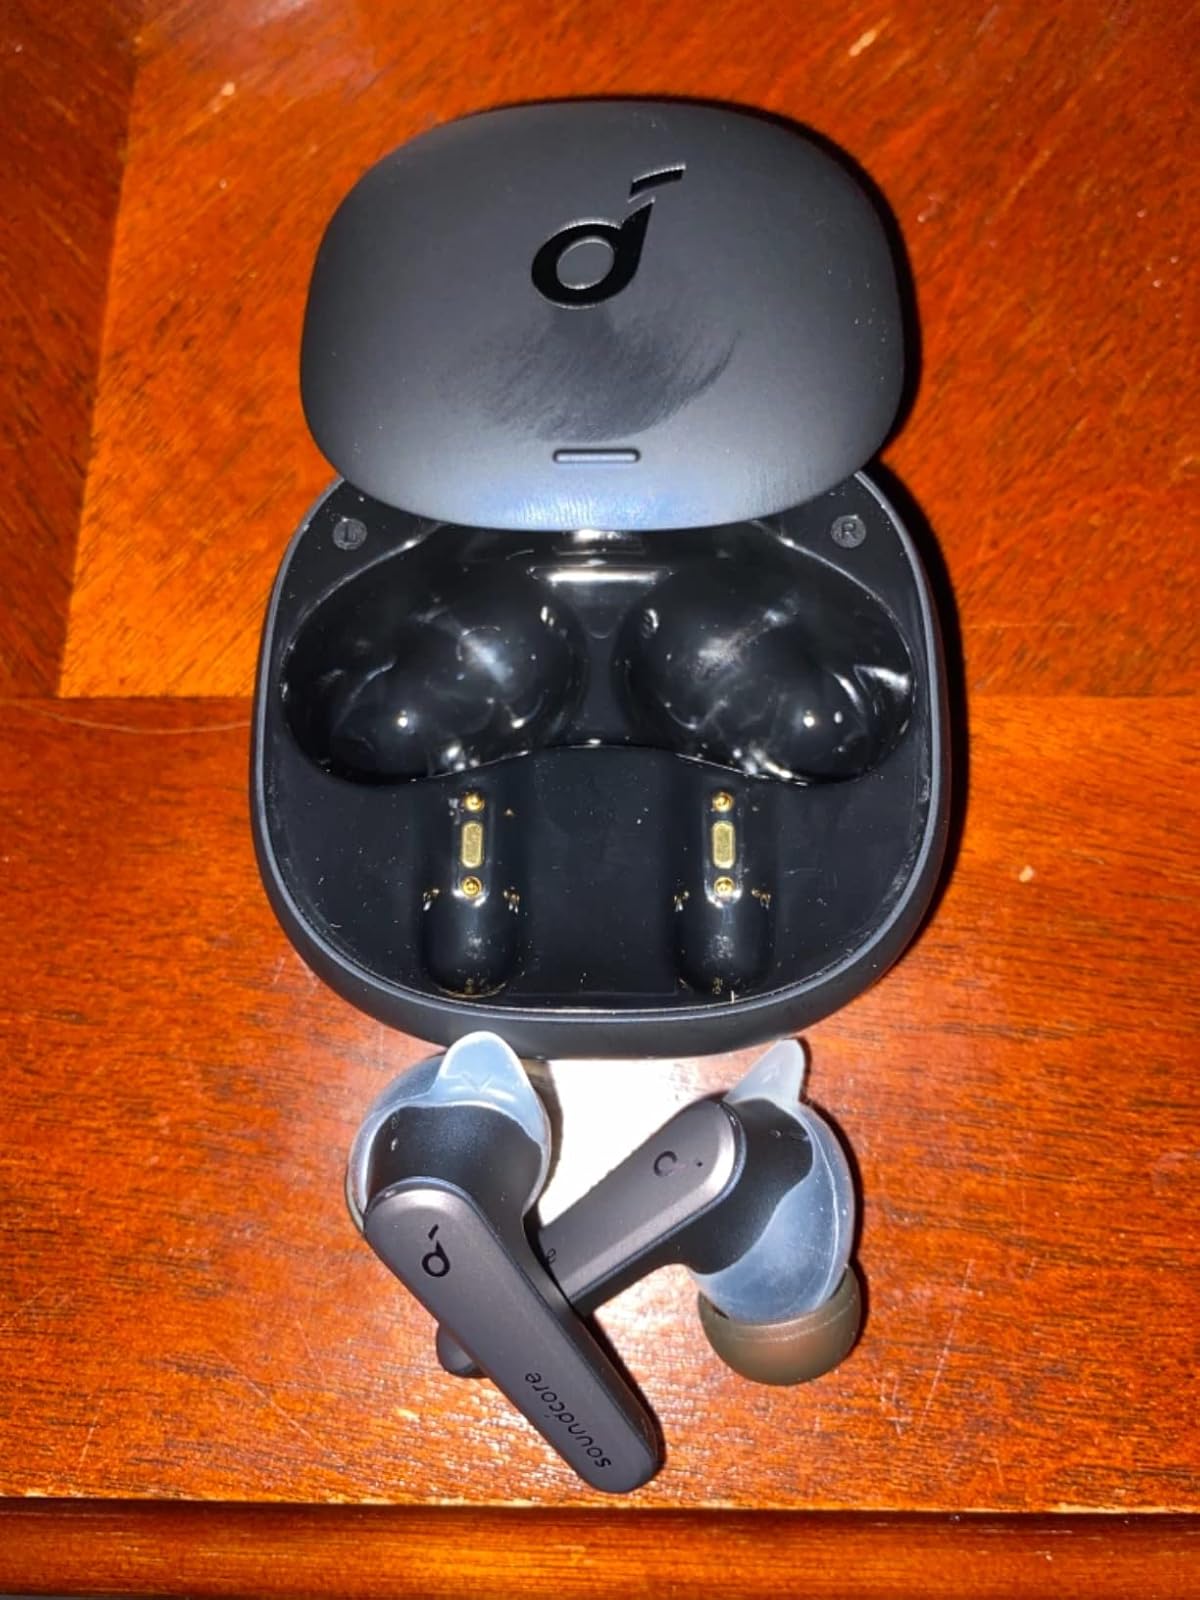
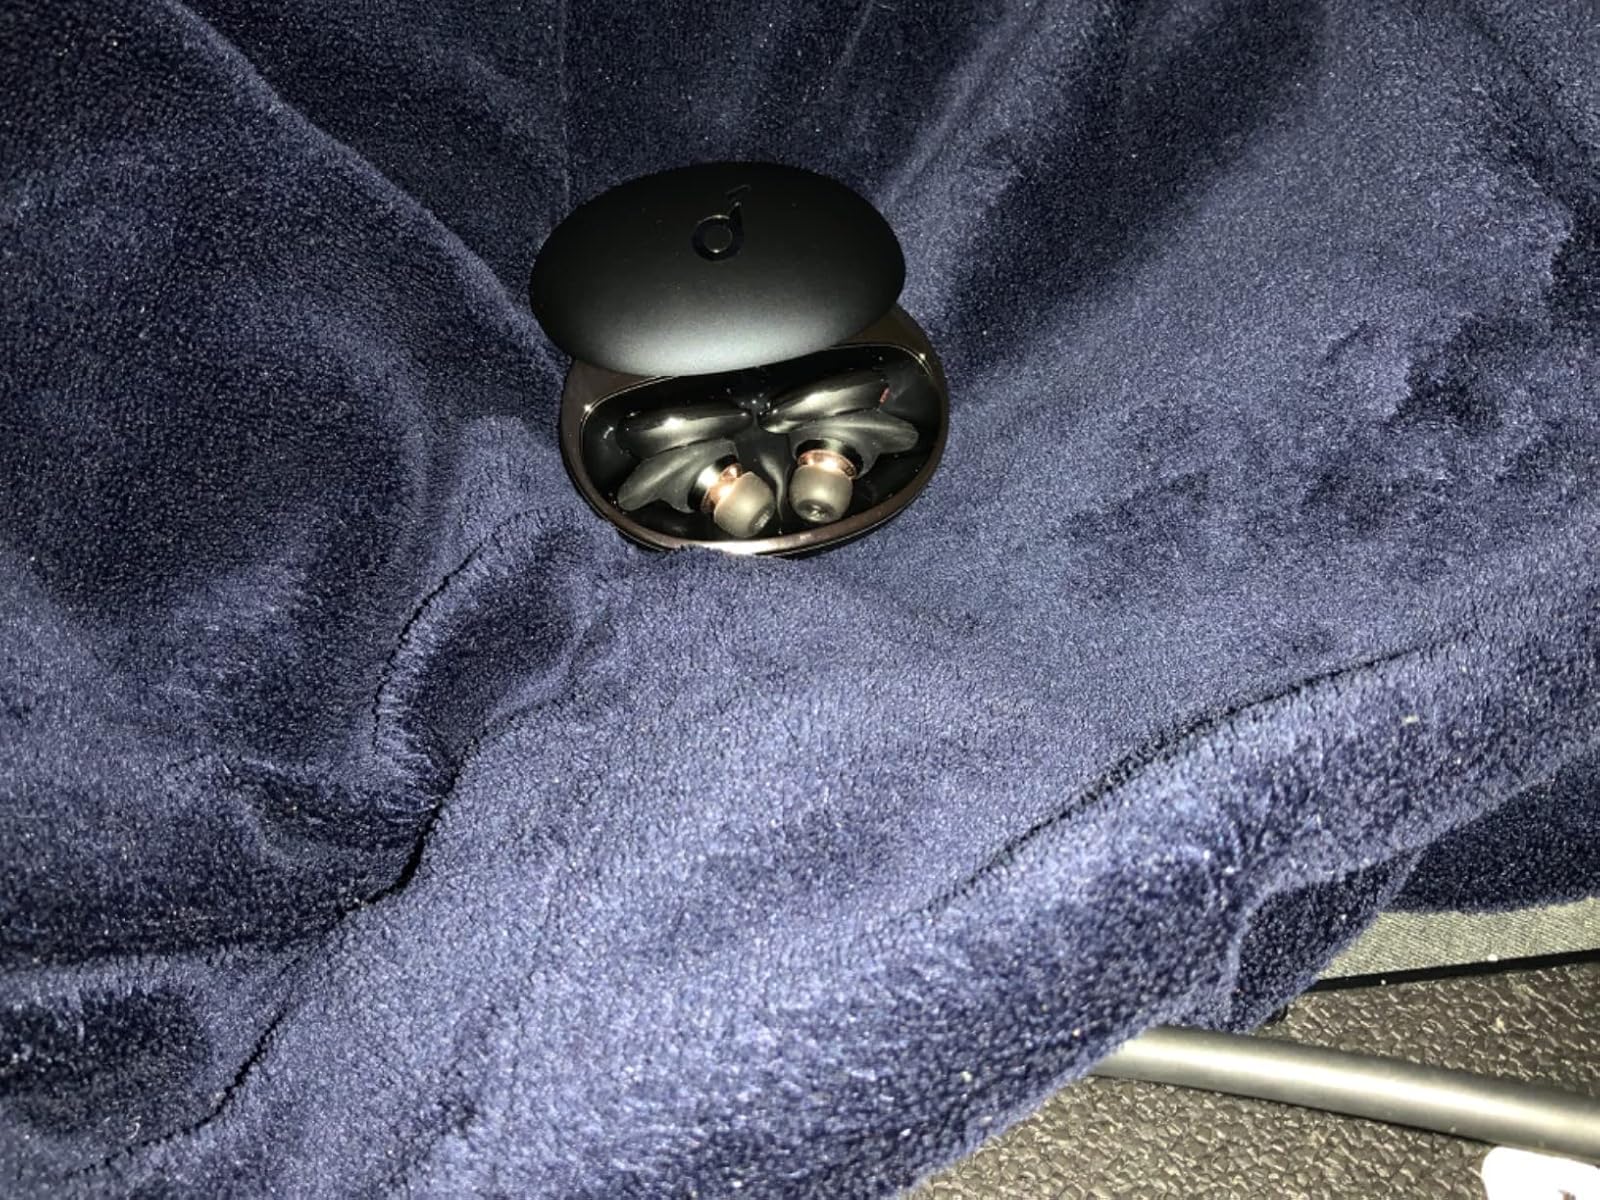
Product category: earbuds
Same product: no